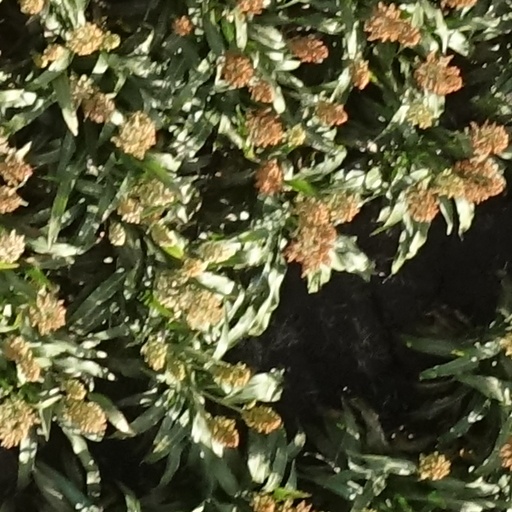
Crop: sorghum